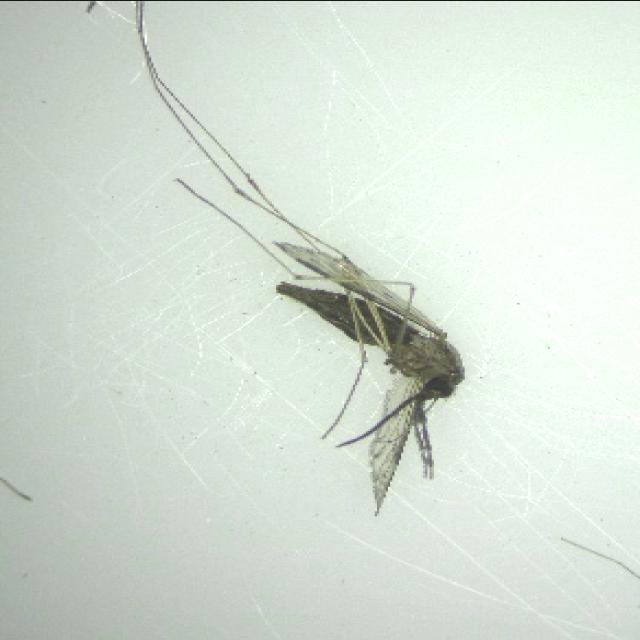
Species: anopheles_sinensis